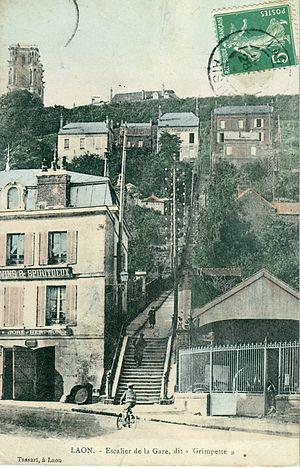
Carte postale ancienne éditée par Tassart LAON
Le tramway de Laon est une ligne de tramway urbain à crémaillère en service dans la commune picarde de Laon.
Laon est une commune française, préfecture du département de l'Aisne et donc située dans la région Hauts-de-France. Ses habitants sont appelés les Laonnois.